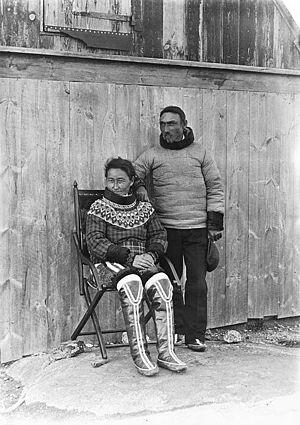
Nunarput utoqqarsuanngoravit est l'hymne national du Groenland. Ses paroles ont été écrites par Henrik Lund et la musique composée par Jonathan Petersen. L'hymne a été officiellement adopté en 1916. Depuis 1979, Nuna asiilasooq, l'hymne utilisé par le peuple Inuit a également été reconnu officiellement par le gouvernement.
Henrik Lund était un poète, peintre, compositeur et prêtre groenlandais. Il écrivit les textes de l'hymne national du Groenland Nunarput utoqqarsuanngoravit.